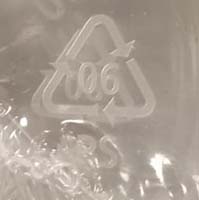
Plastic recycling code class: 6_polystyrene_PS